Relic (2020 film)

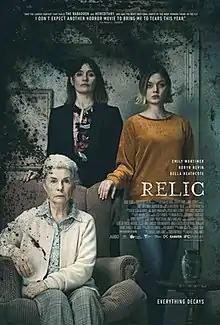
Theatrical release poster

Relic is a 2020 psychological horror film directed by Natalie Erika James from a screenplay by James and Christian White. The film stars Emily Mortimer, Robyn Nevin, and Bella Heathcote.